1967 St. Louis Cardinals season

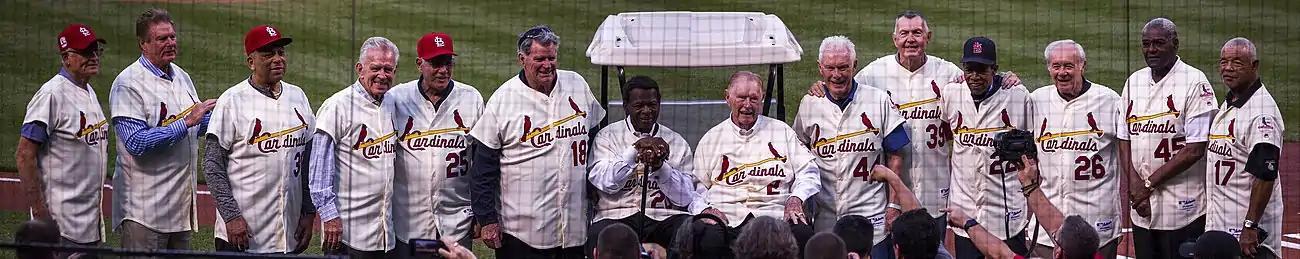
May 17, 2017. Players reunite 50 years after their Championship Season.(Pictured from left to right) Dick Hughes, Steve Carlton, Orlando Cepeda, Tim McCarver, Julian Javier, Mike Shannon, Lou Brock, Red Schoendienst, Ray Washburn, Larry Jaster, Ted Savage, Ed Spiezio, Bob Gibson, Bobby Tolan.

"Note: Pos = Position; G = Games played; AB = At bats; H = Hits; Avg. = Batting average; HR = Home runs; RBI = Runs batted in"